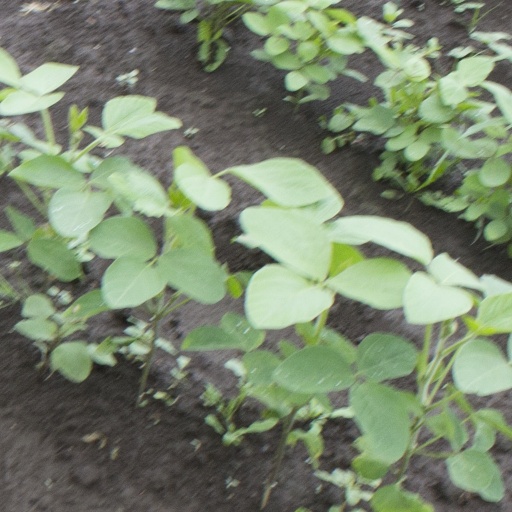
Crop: soybean